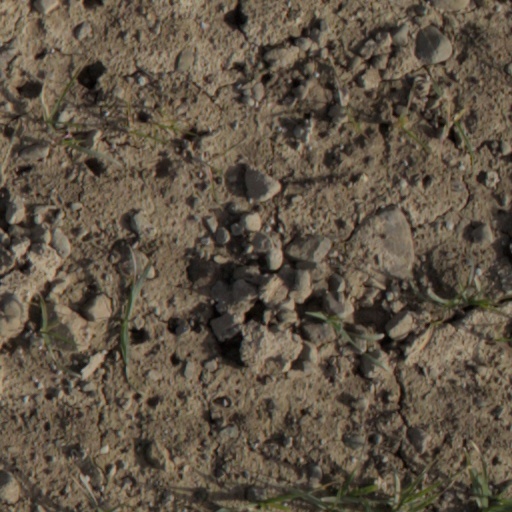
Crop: wheat